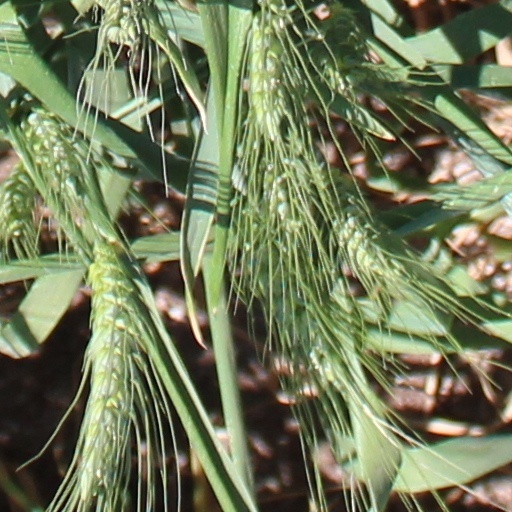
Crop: wheat